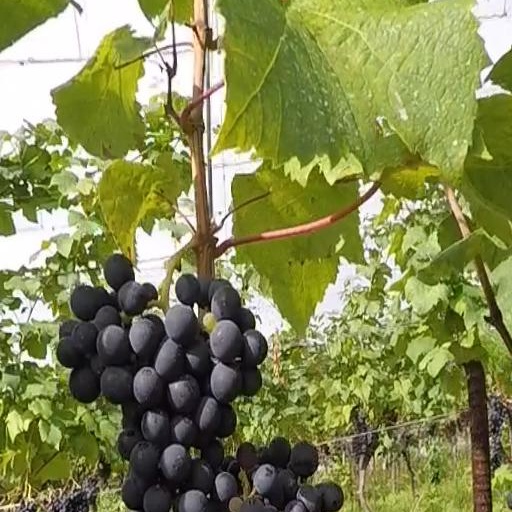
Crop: grape